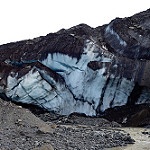
Scene: Outdoor